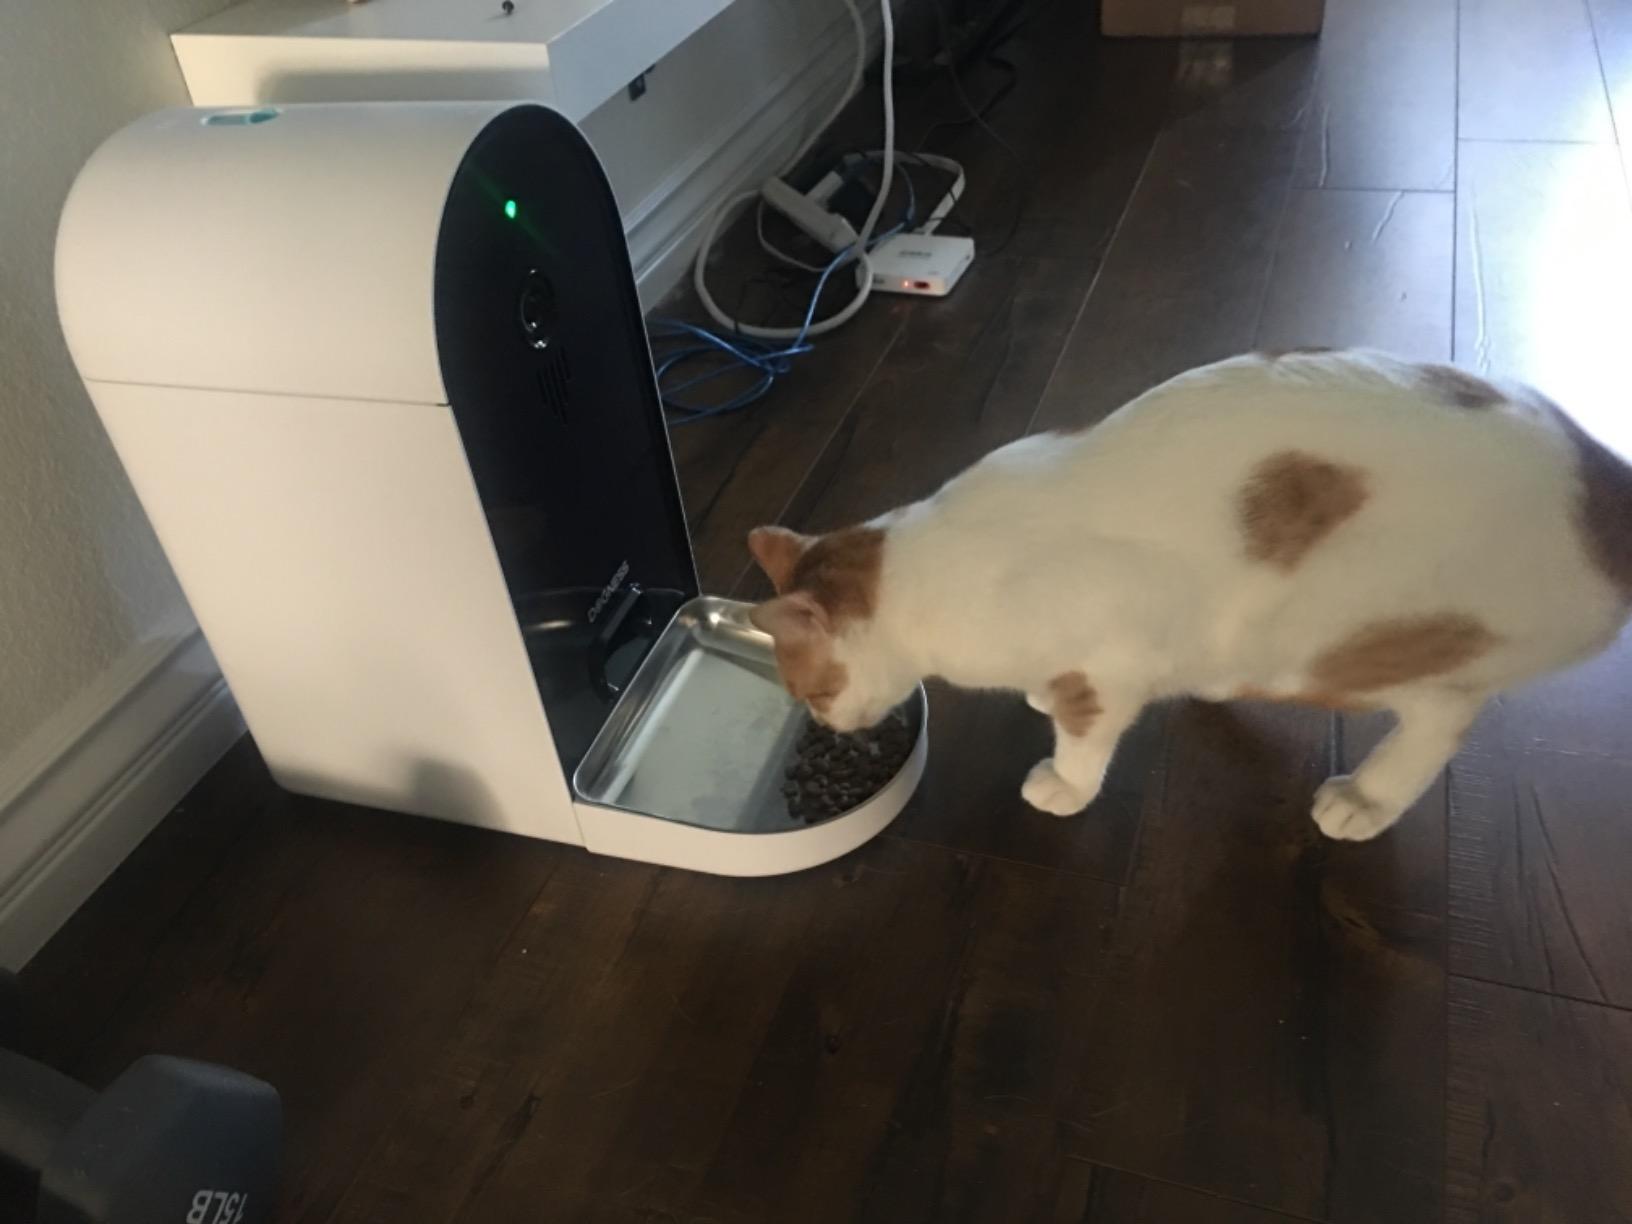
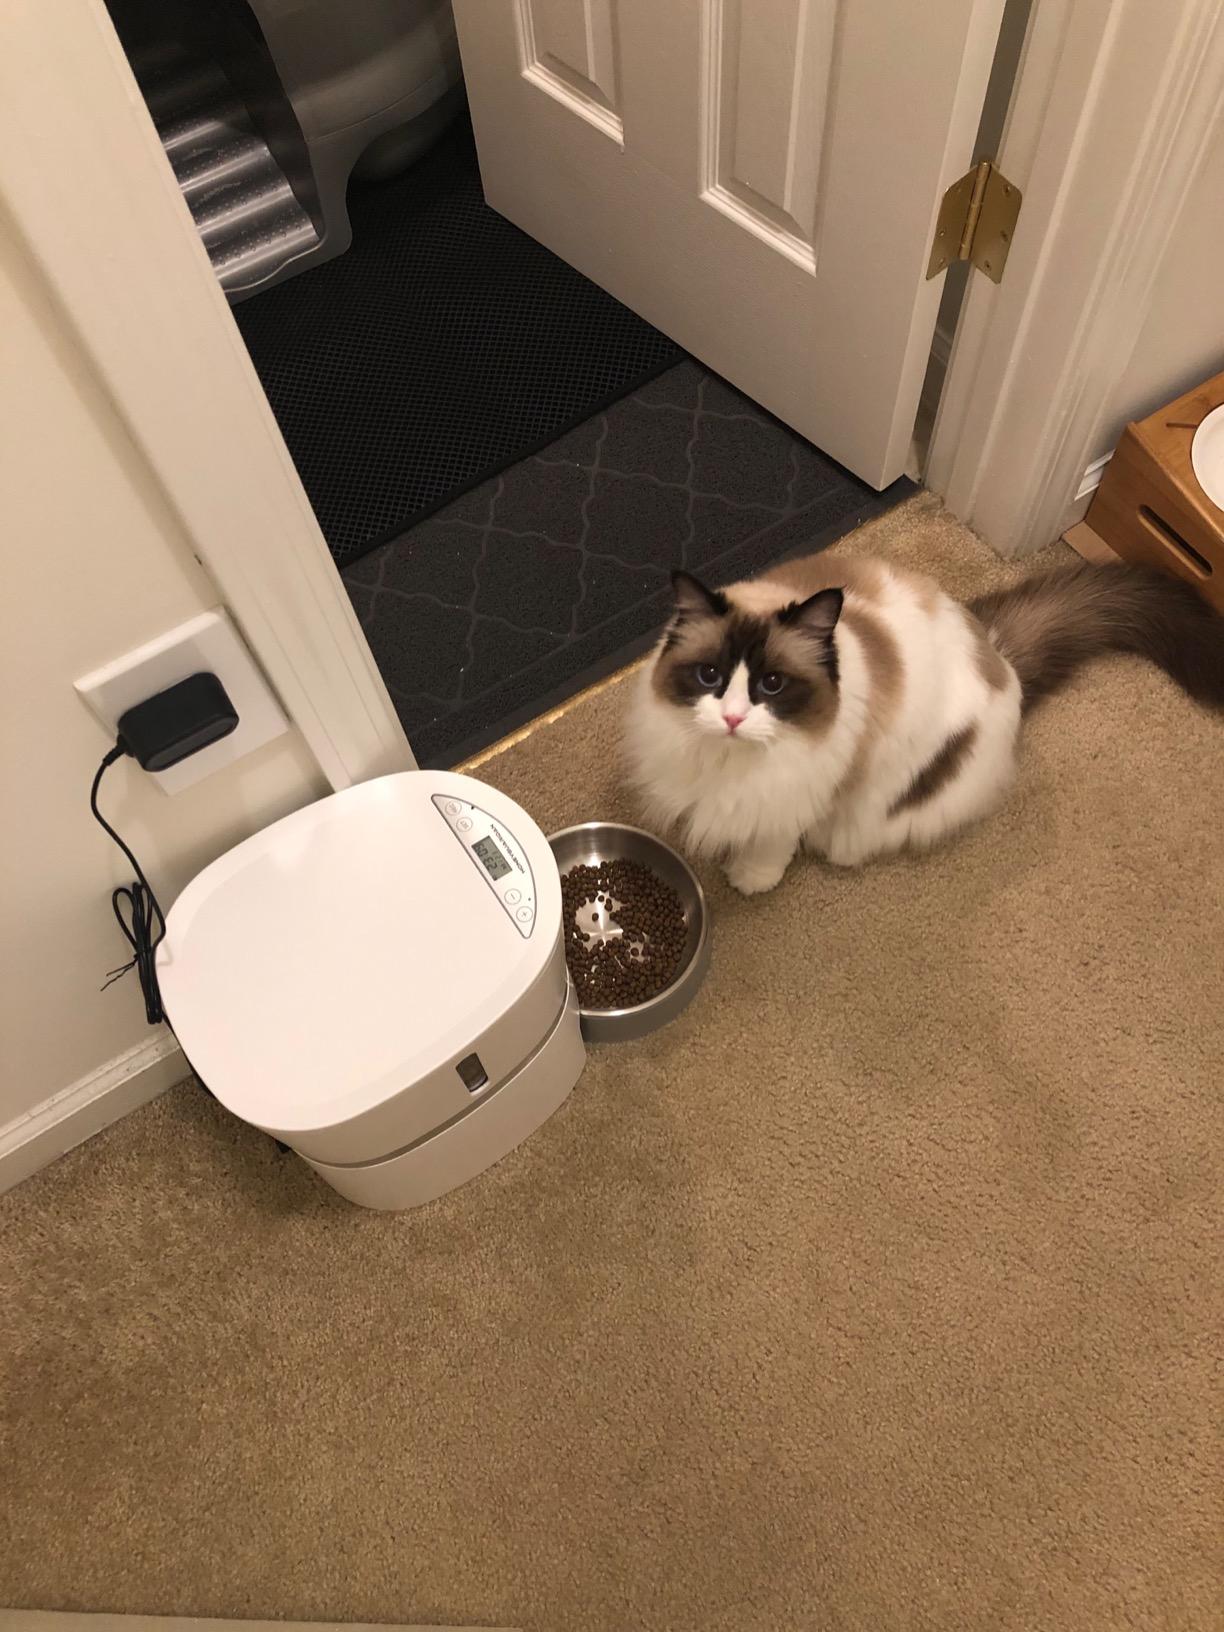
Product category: items_feeder
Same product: no